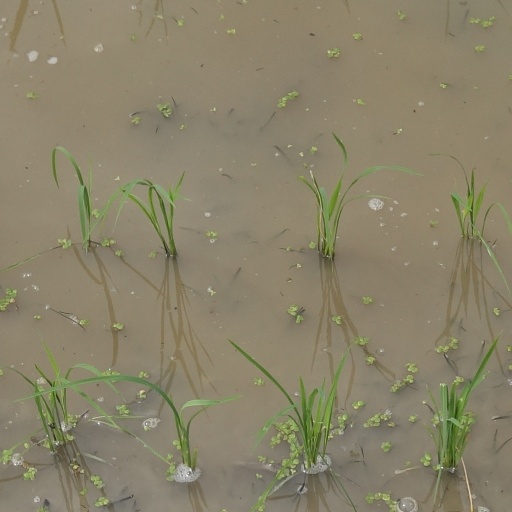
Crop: rice